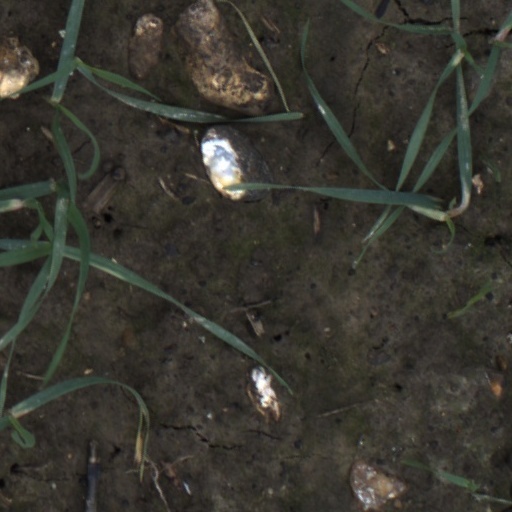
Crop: wheat